Ramli bin Ibrahim

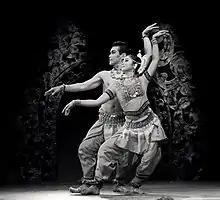
In India in 2006, Ramli performing the Odissi dance

Datuk Ramli bin Ibrahim (born 20 May 1953) is a Malaysian choreographer and classical bharathanatyam dancer. He founded the Sutra Dance Theater as well as the Sutra Foundation to encourage people to learn various traditional dances. In 2018, the Government of India awarded him the Padma Shri for his contribution to Odissi.